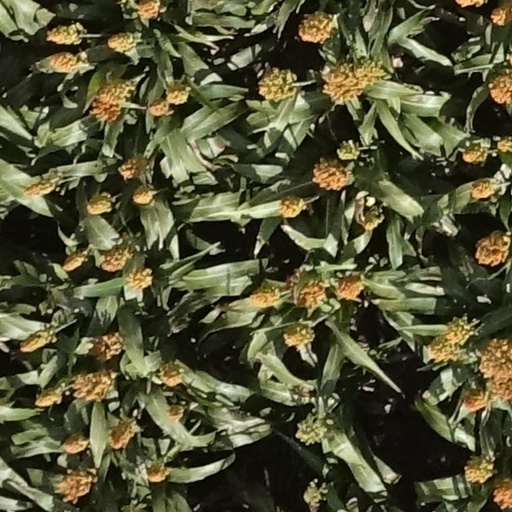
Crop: sorghum